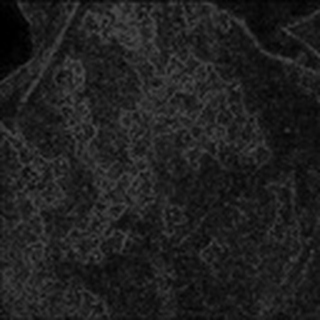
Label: cotton_bacterial_blight